Providence St. Vincent Medical Center

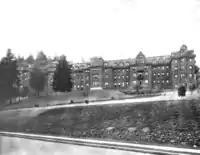
Original St. Vincent Hospital building in Portland, 1910.

Dedicated on July 19, 1875, St. Vincent Hospital was the state's first permanent hospital, founded in the Northwest district of Portland, Oregon, by the Sisters of Providence, a Roman Catholic sisterhood from Montreal, Quebec, Canada.